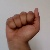
The image shows a hand gesture representing the letter 'A' in Indian Sign Language.